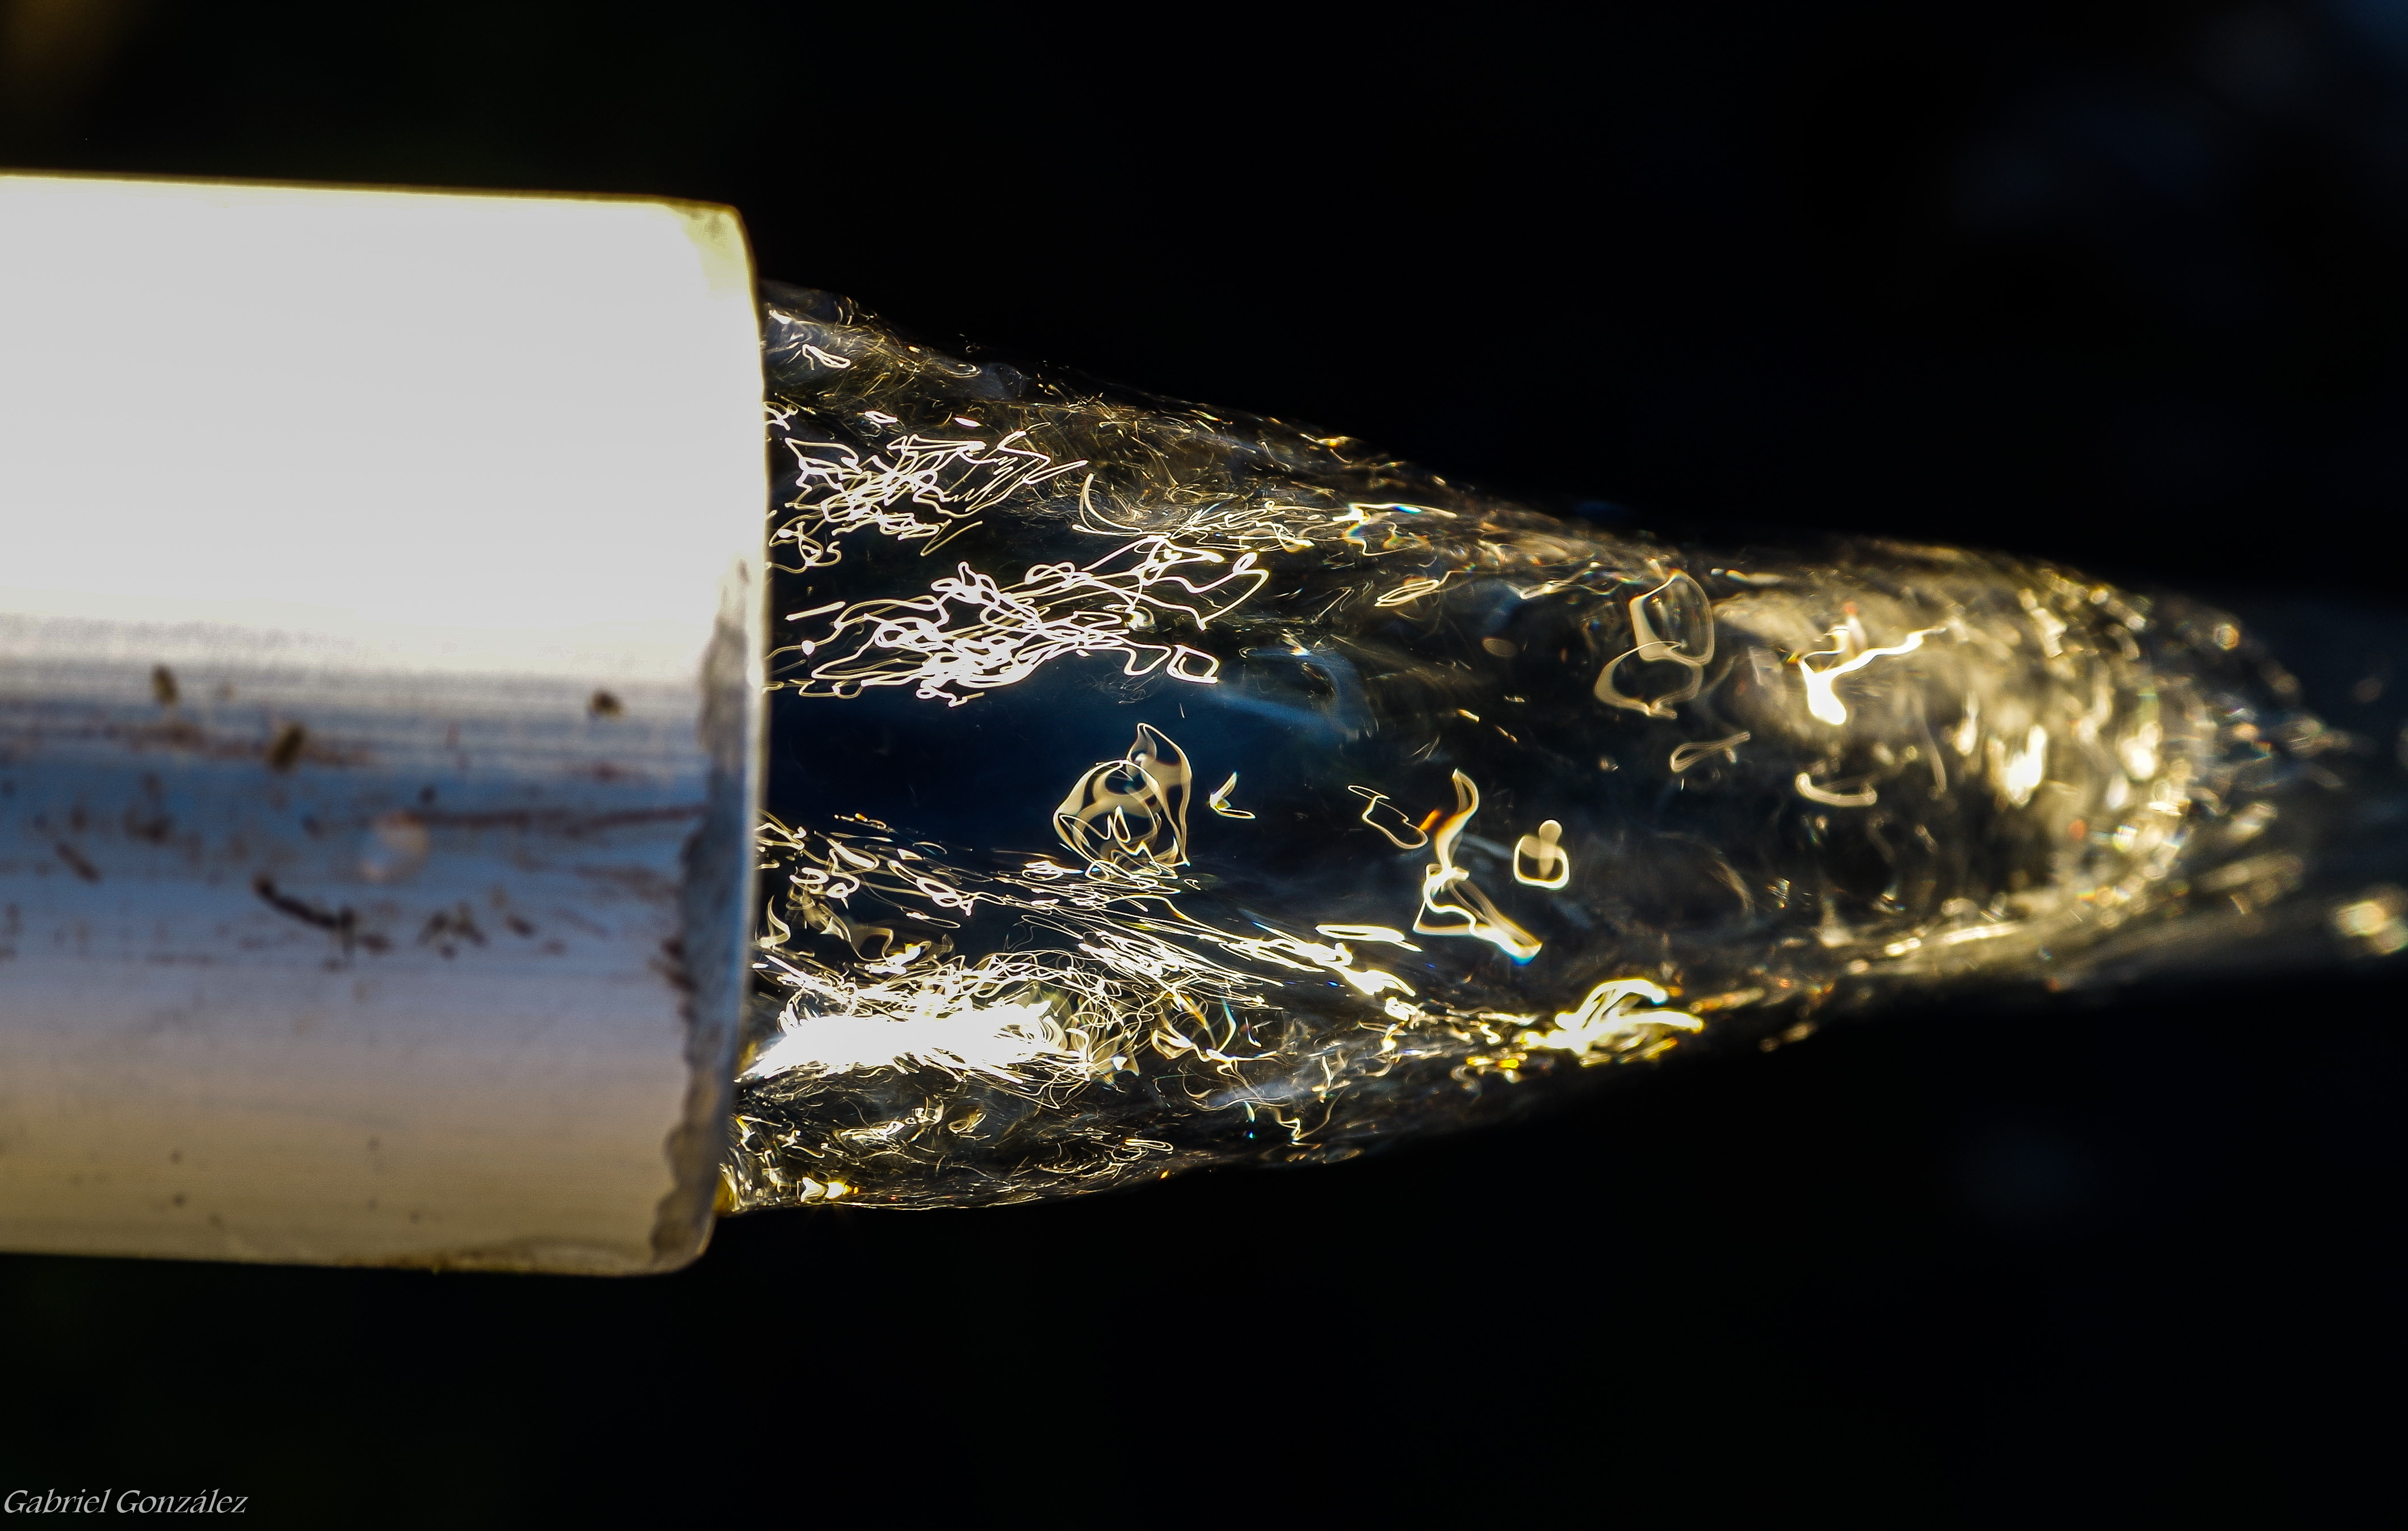
water, reflection, macro, close up, ggl1, gaby1, varios, some, pentaxk30, macro photography